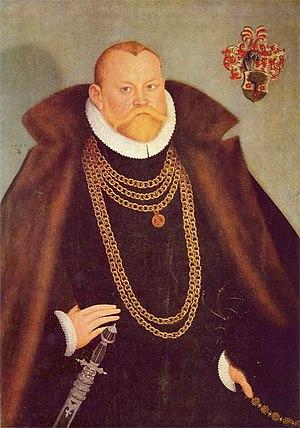
Lucas Cranach le Jeune est un artiste peintre et graveur de la Renaissance artistique allemande, né à Wittemberg le 4 octobre 1515 et mort à Wittemberg en 1586.